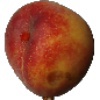
Label: Peach 1